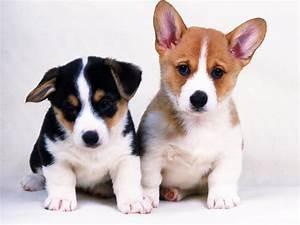
dog